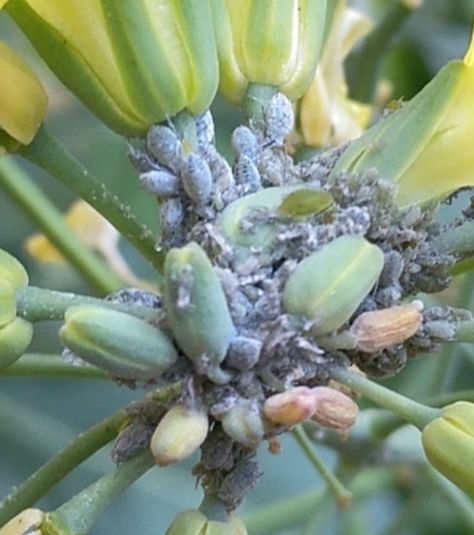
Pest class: cabbage_aphid